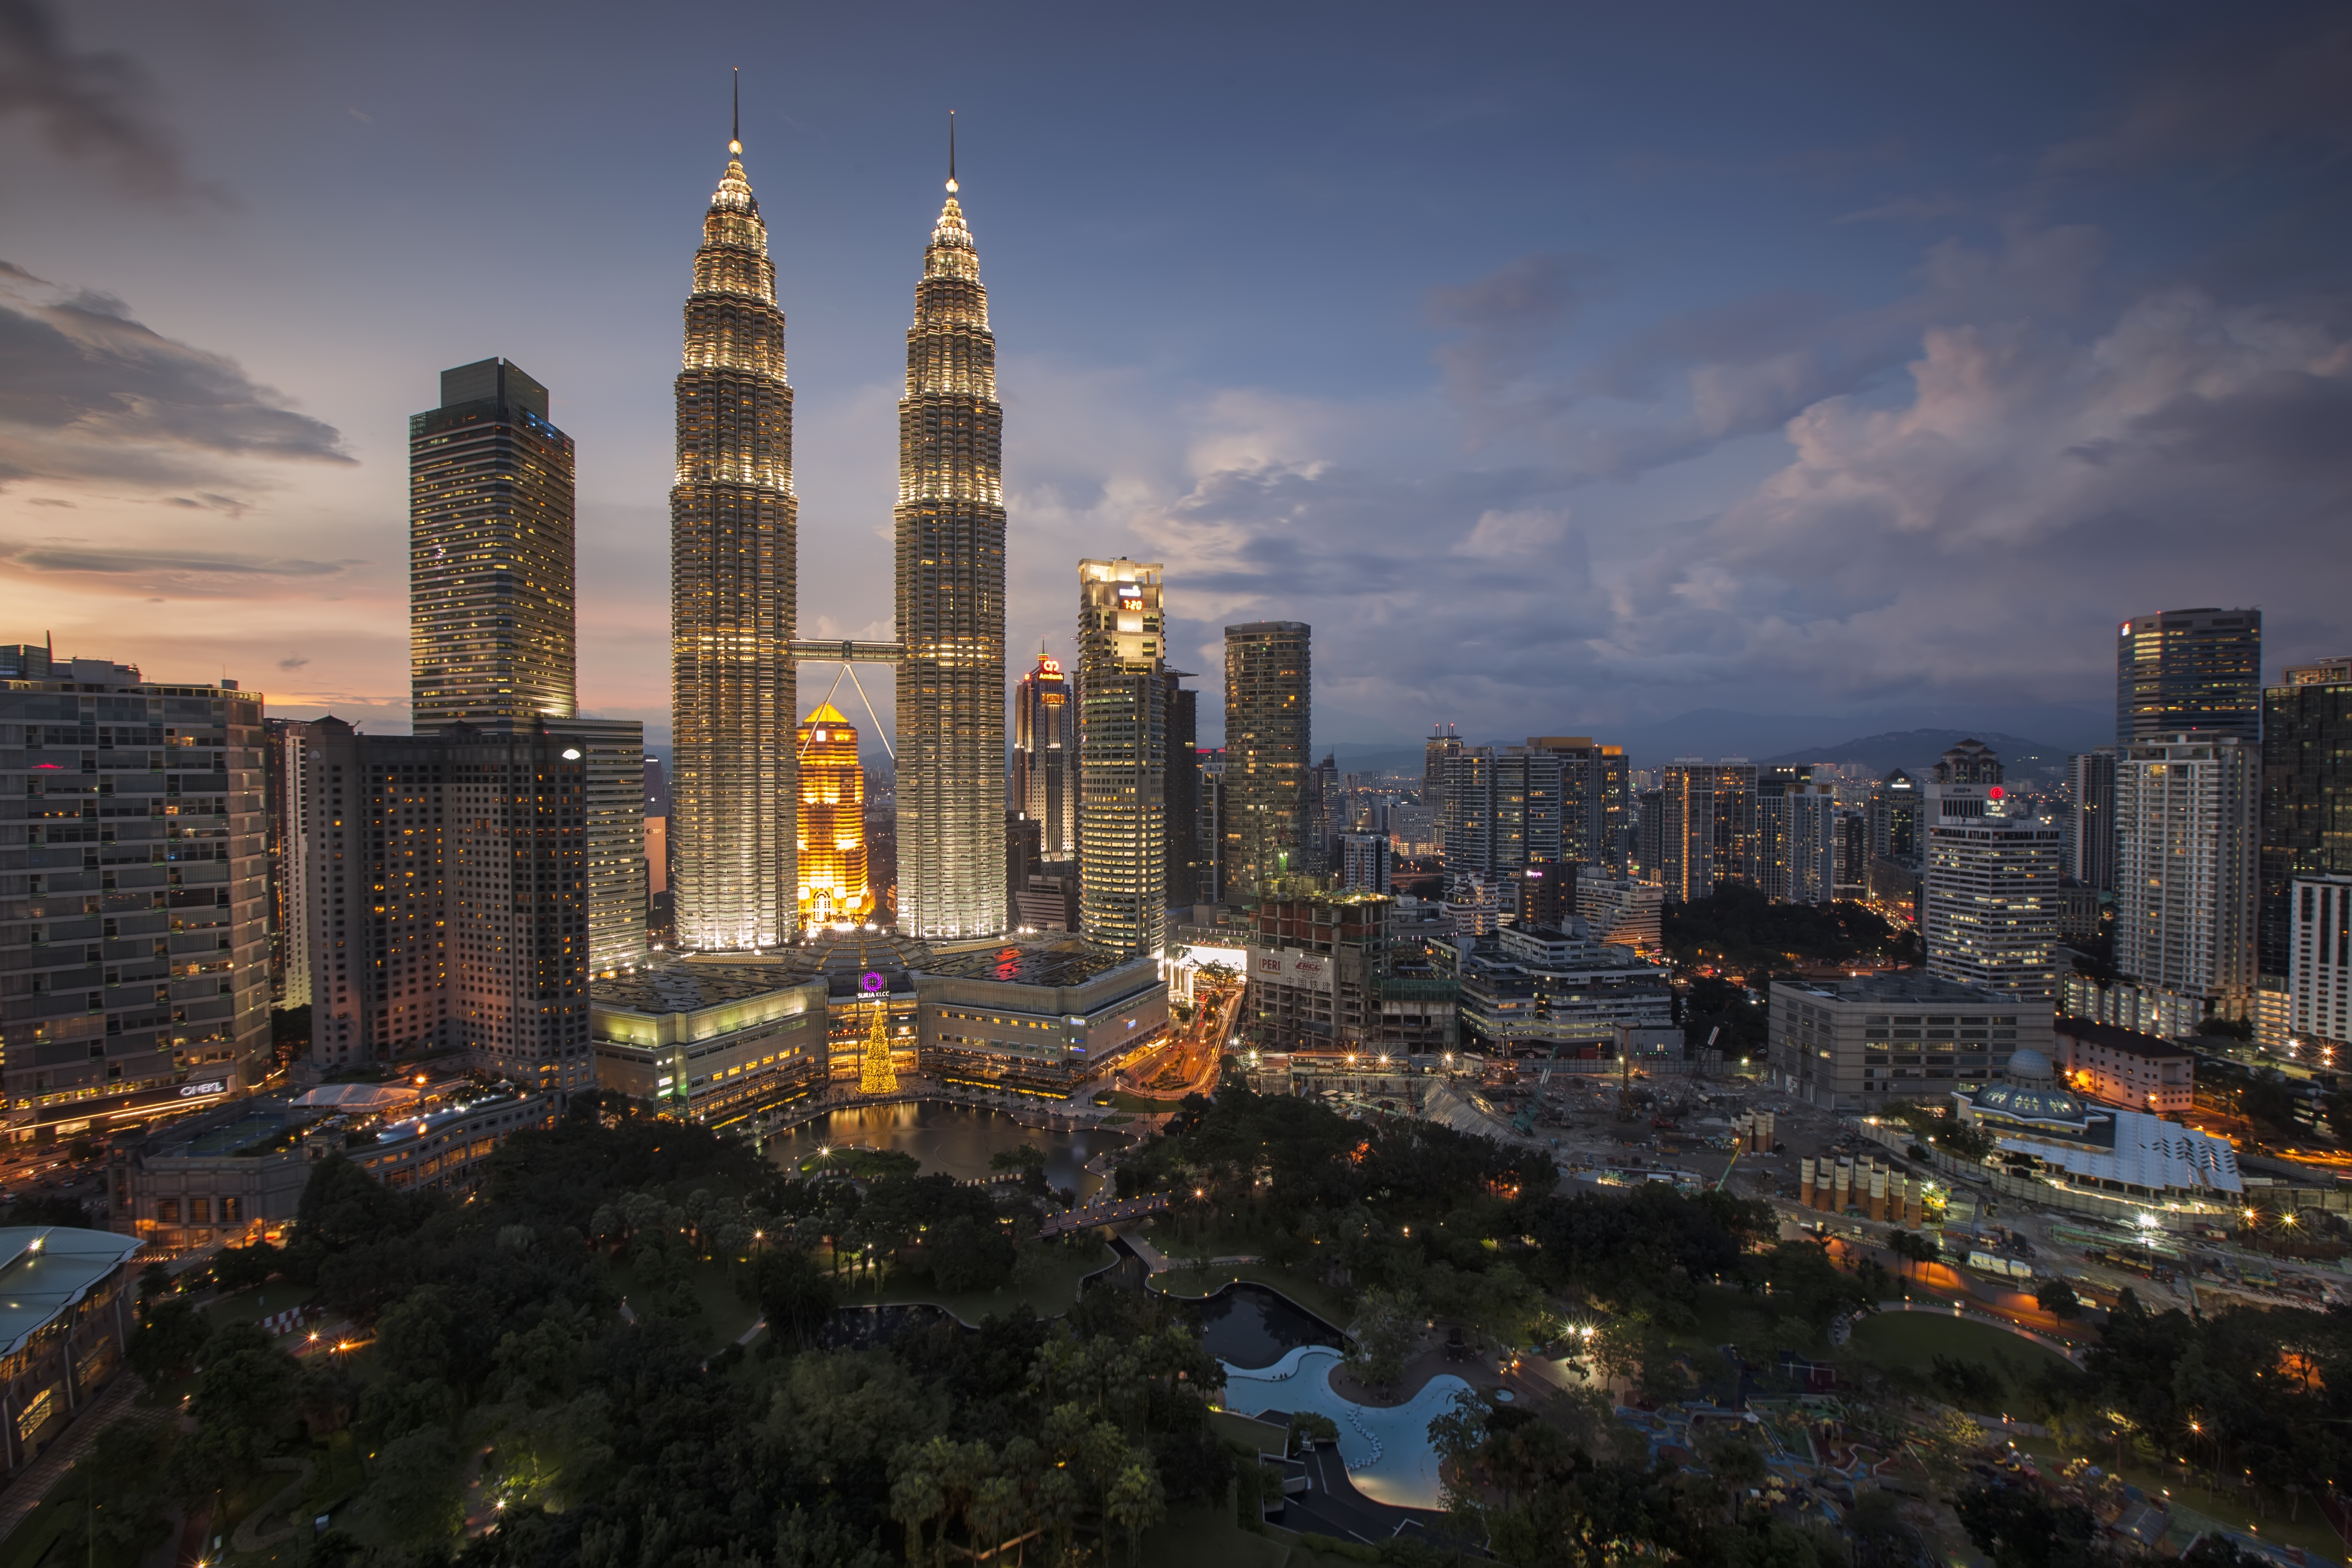
horizon, skyline, night, view, city, skyscraper, cityscape, panorama, downtown, dusk, evening, reflection, tower, landmark, business, tower block, lights, skyscrapers, buildings, kuala lumpur, malaysia, metropolis, urban area, twin tower, human settlement, metropolitan area